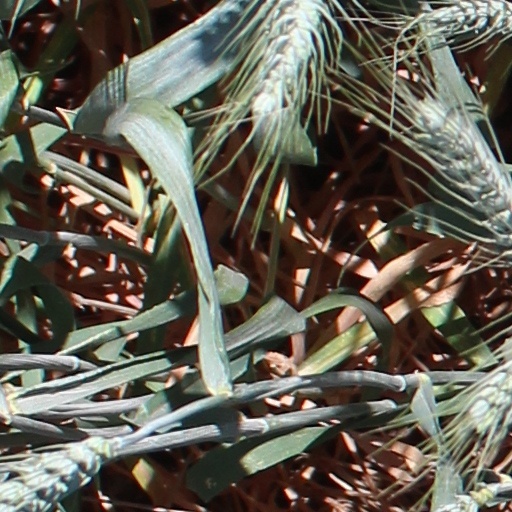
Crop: wheat